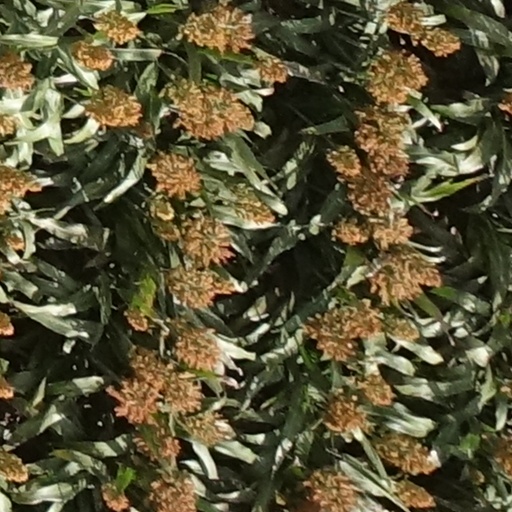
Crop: sorghum